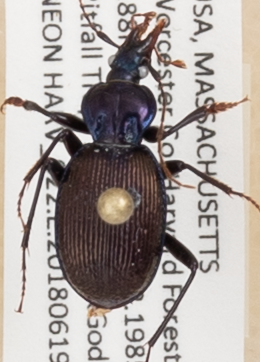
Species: Sphaeroderus canadensis canadensis
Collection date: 2018-06-19
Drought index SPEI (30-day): -0.9
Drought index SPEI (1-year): -0.54
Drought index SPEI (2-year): -0.8